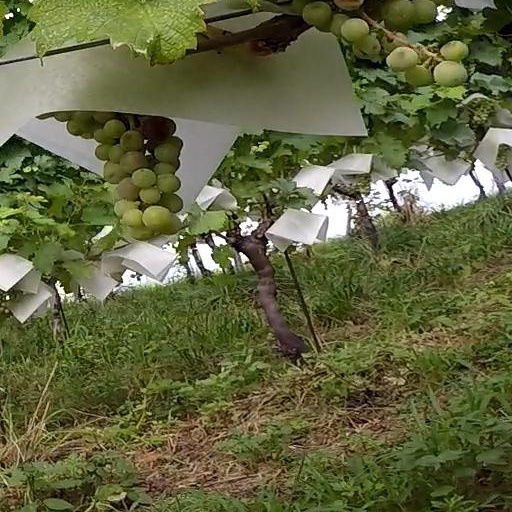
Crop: grape